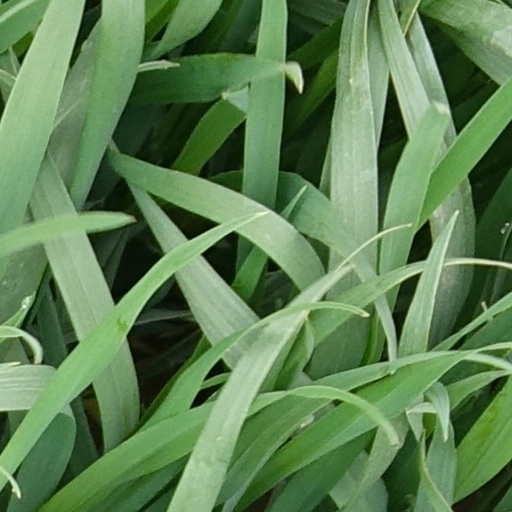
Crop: wheat